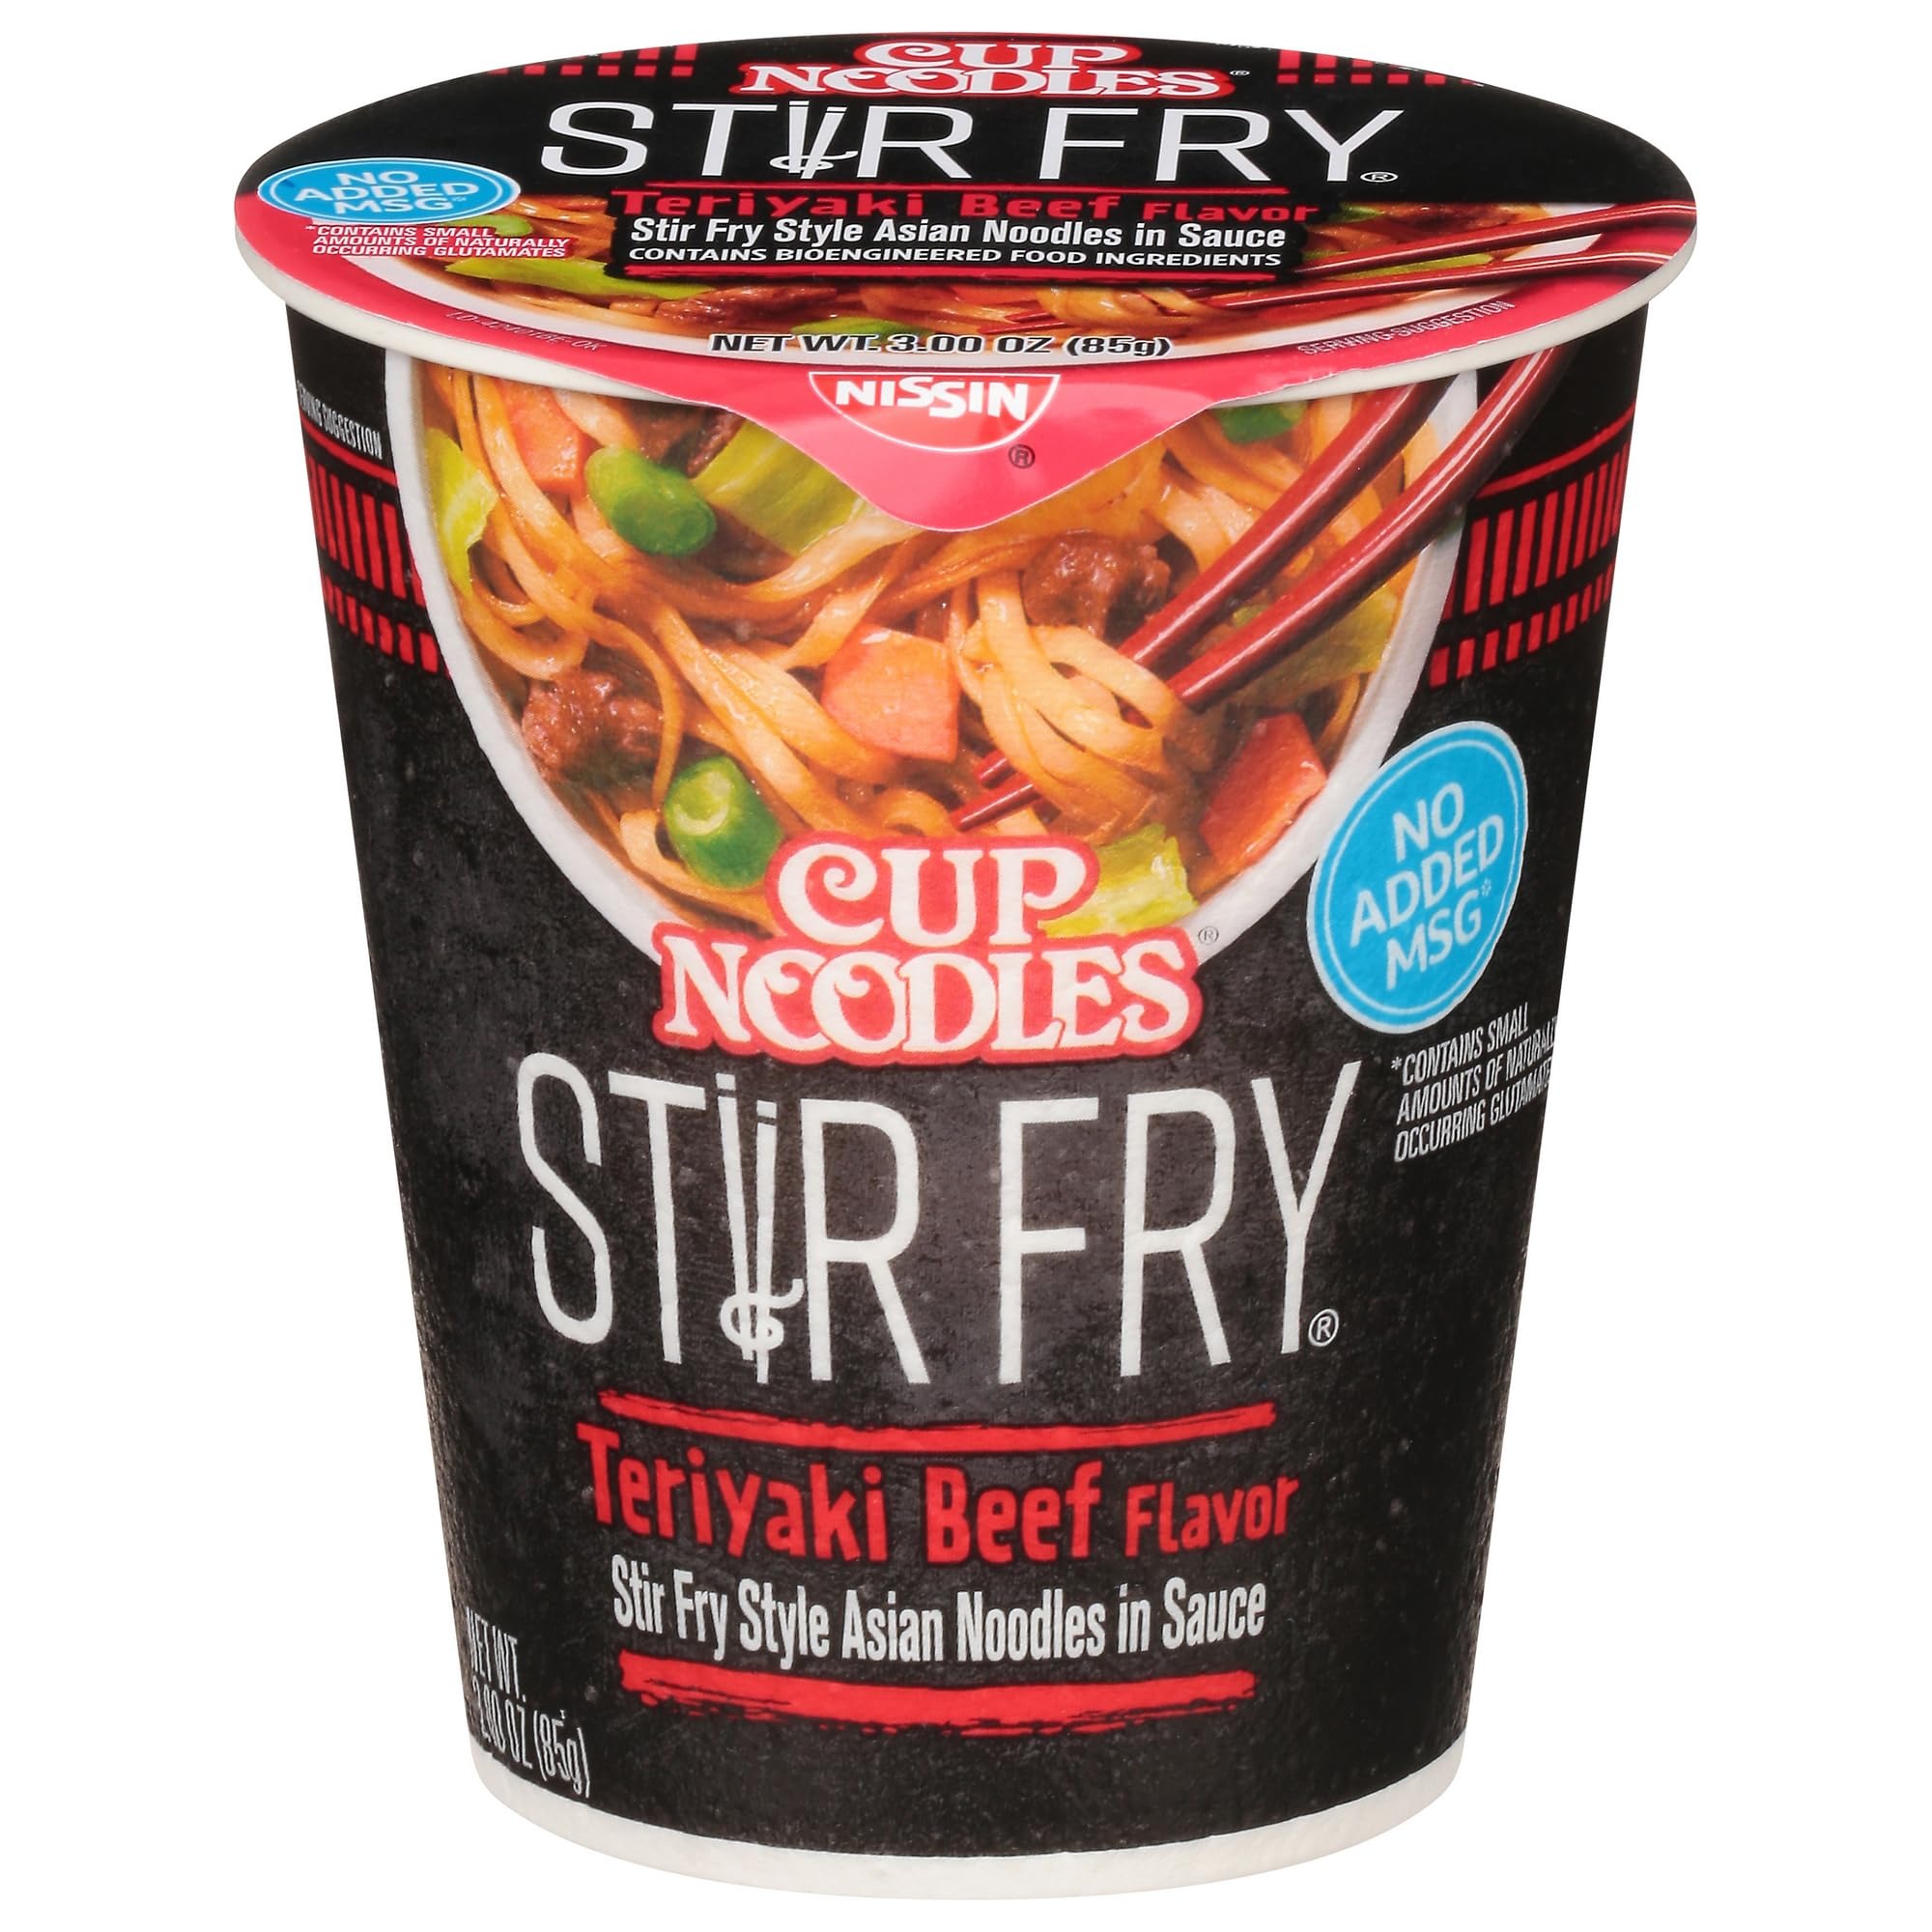
Item Name: Nissin Cup Noodles Stir Fry Noodles in Sauce, Teriyaki Beef, 3 Ounce (Pack of 1)
Bullet Point 1: First soup-less cup noodles
Bullet Point 2: Tapioca starch infused noodles
Bullet Point 3: No added MSG or artificial flavors
Bullet Point 4: No added MSG or artificial flavors
Bullet Point 5: Microwavable and ready in 5 minutes (Cooks in just 4 minutes, let stand 1 minute)
Value: 3.0
Unit: Fl Oz

Price: 1.04